Manchester South District Railway

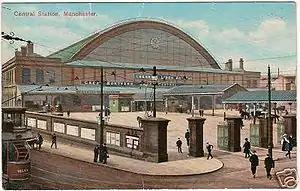
Postcard of c.1905

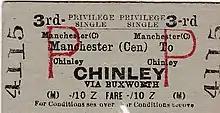
Services from Manchester to the Peak District were possible via the MSDR, as shown by this 1966 ticket from Manchester Central to

The mid-19th century was a time of rapid expansion of Britain's railway network and new lines were being planned around major cities such as Manchester.